Bridges of Lyon

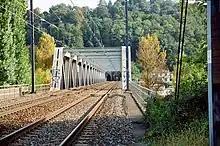
SNCF viaduct

The batteries are still based on piles driven into the Rhône and the construction of the Cité Internationale de Lyon, which narrowed the bed and increased the water level was during a complete recasting, strengthening their bases protected by massive concrete. In 1856, when the work was very advanced, they were detained on suspicion that the bridge and dam had increased the level of the flood. It required the manufacturers to replace the western edge of the dam which limited the Parc de la Tête d'Or by several spans for the passage of water. This provision is still very visible.